Lloyd Center

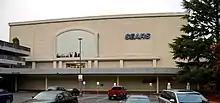
The Sears store in 2017. It closed in 2018.

In August 2016, Sears sold its space to the mall's owners, who were reported to be planning a major remodeling of its upper floors, demolishing the fourth floor and expanding the third floor. On January 4, 2018, Sears announced that its Lloyd Center store would be closing in early April 2018 as part of a plan to close 103 stores nationwide.